Tempel 1

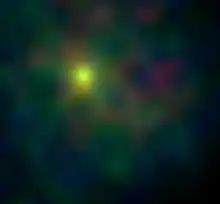
Tempel 1 in X-ray light by "Chandra"

Tempel 1 is not a bright comet; its brightest apparent magnitude since discovery has been 11, far below naked-eye visibility. Its nucleus measures . Measurements taken by the Hubble Space Telescope in visible light and the Spitzer Space Telescope in infrared light suggest a low albedo of only 4%. A two-day rotation rate was also determined. The comet was also seen to emit x-rays due to highly charged solar wind ions removing electrons via charge exchange from gases outflowing from Tempel 1's nucleus.